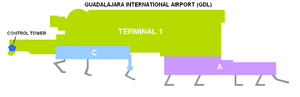
L'Aéroport international de Guadalajara Miguel Hidalgo y Costilla, a été inauguré en 1966 et est situé à 16 kilomètres du centre de la ville de Guadalajara, Jalisco. En 2014 il a reçu à 8 733 500 passagers, alors qu'en 2015 il a reçu à 9 790 800 passagers, ce que représente un accroissement de 9.6% depuis 2012. Il est le troisième aéroport le plus utilisé du Mexique, après l'Aéroport international de Mexico et de l'Aéroport international de Cancun et le second en des termes de charge aérienne.